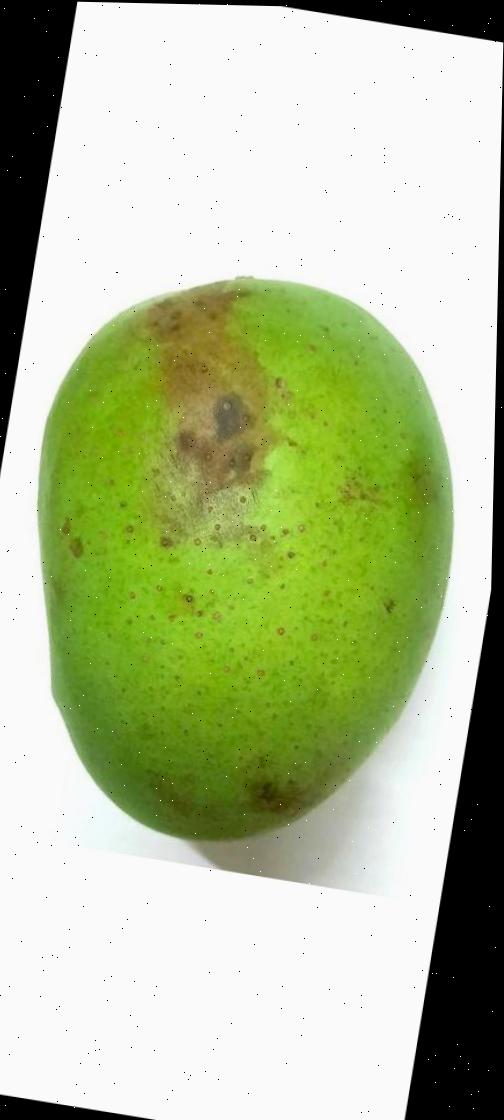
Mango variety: Langra